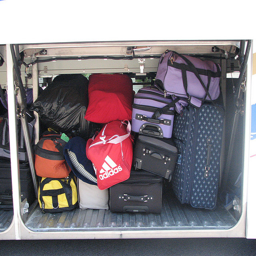
a trunk is full of all kinds of luggage
Storage area underneath a bus that is filled with suitcases
A variety of luggage is stacked in a compartment.
The suitcases and bags are all in the trunk.
There is a room with various items in the picture.